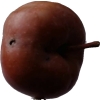
Label: Apple 18